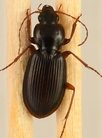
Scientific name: Synuchus impunctatus
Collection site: Bartlett Experimental Forest NEON (BART), plot BART_018